John Forbes (Royal Navy officer)

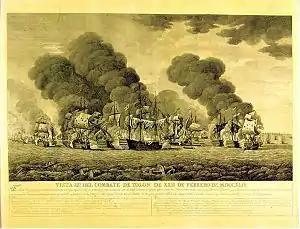
The Battle of Toulon during which Forbes commanded the third-rate HMS "Norfolk"

Norris promoted Forbes to commander on 7 March 1737 and appointed him commanding officer of the 32-gun fifth-rate HMS "Poole". Forbes returned to England with Norris, escorting HMS "Britannia". Promoted to captain on 24 October 1737, Forbes became commanding officer of the 20-gun sixth-rate HMS "Port Mahon" and was sent to serve on the Coast of Ireland Station in 1738. Forbes was appointed to command the fourth-rate HMS "Severn" at Plymouth in Summer 1739 and then moved to the fourth-rate HMS "Tyger" on 30 June 1740. He transferred to the 50-gun fourth-rate HMS "Guernsey" on 10 August 1740, just before she was relaunched at Chatham, and sailed her to the Nore.